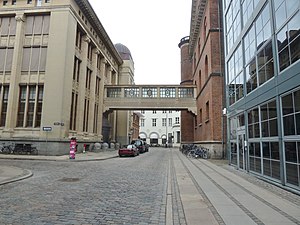
Laksegade (København)
Laksegade set fra Bremerholm mod vest.
Laksegade er en gade i Indre By i København, der løber fra Kongens Nytorv i nord og i en bue til Admiralgade i sydvest. Gadens østlige ende løber i dag mellem bygninger ejet af Danske Bank, mens bygningerne på sydsiden af gadens vestlige ende optages af kontorbygninger til brug for centraladministrationen, blandt andet Socialministeriet.